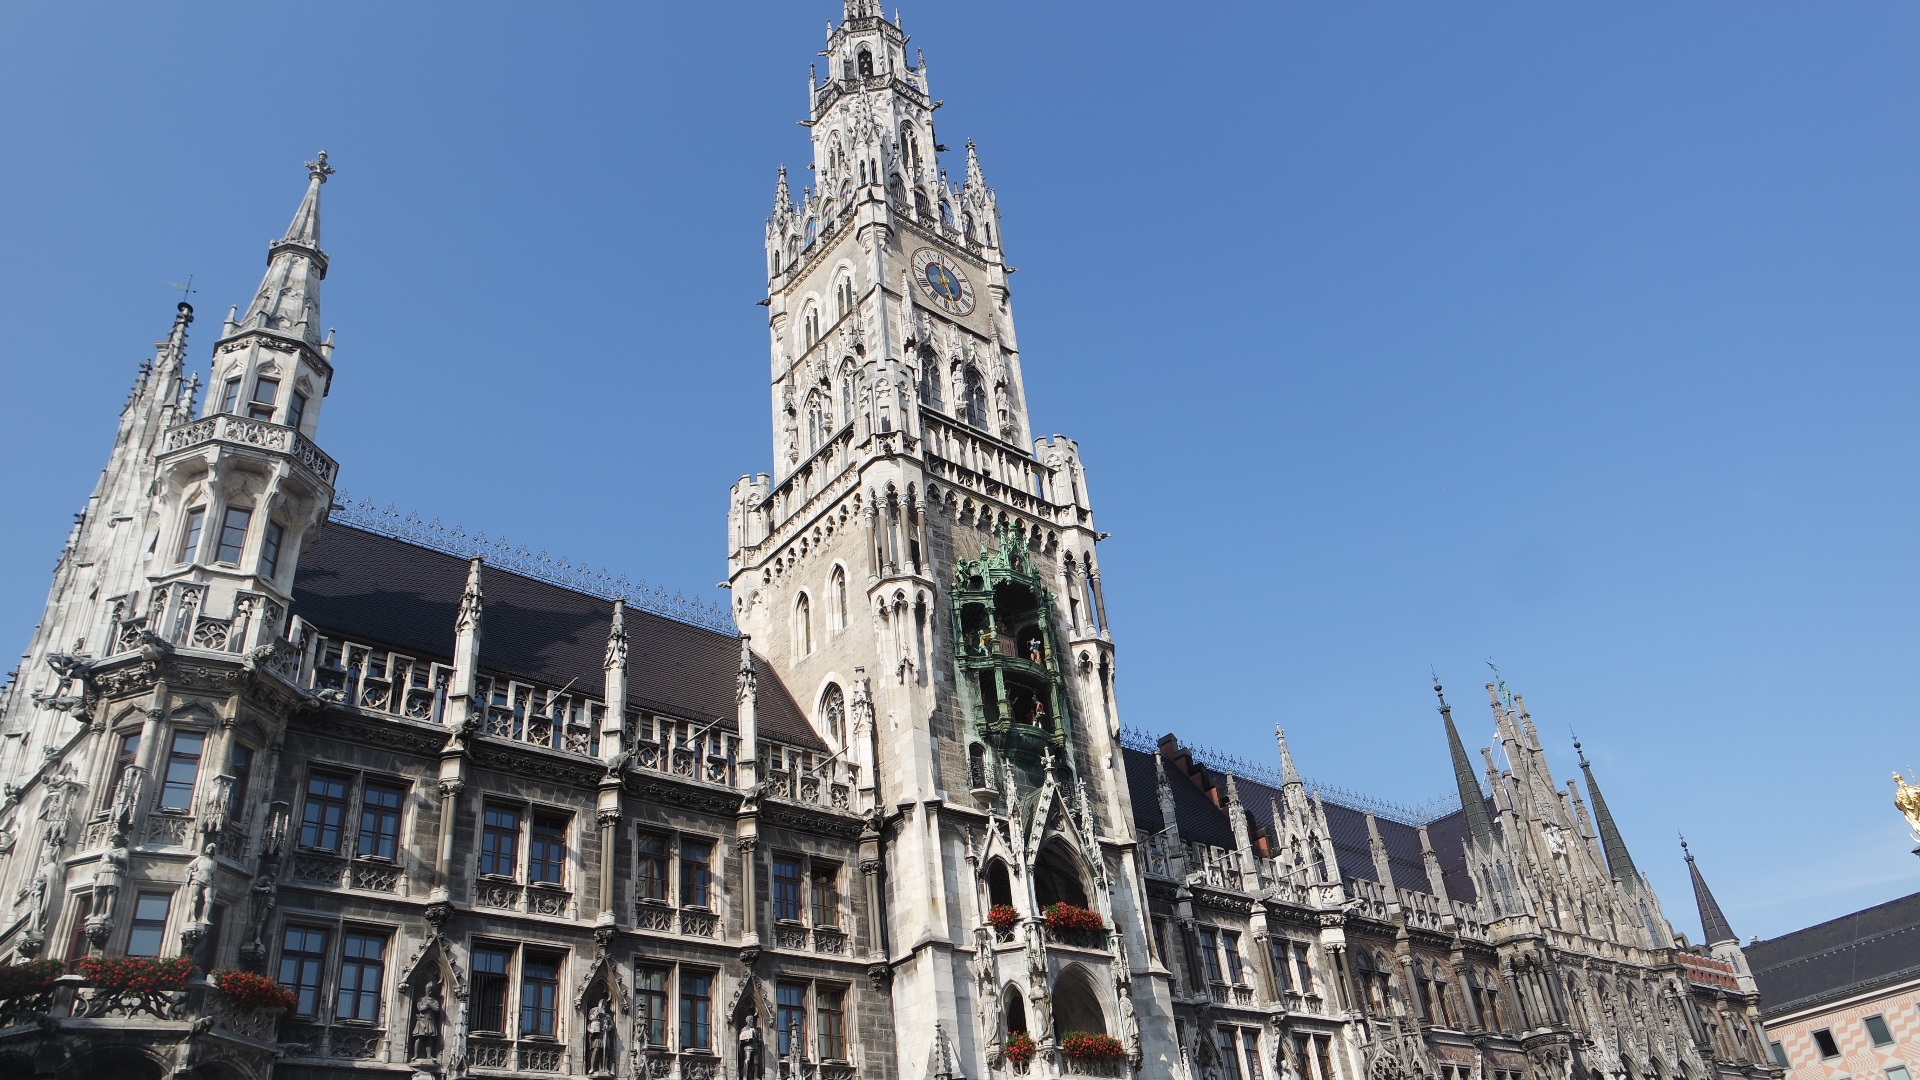
architecture, building, skyscraper, cityscape, plaza, landmark, facade, cathedral, place of worship, spire, germany, center, munich, gothic architecture, tours